Heraean Games

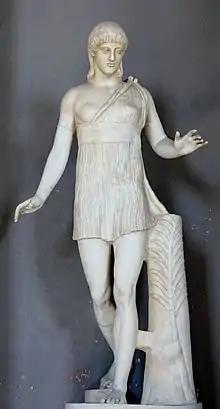
A running girl. The short chiton she wears, exposing her right breast, and her loose hair, are distinctive characteristics of the competitors in the Heraean Games. This marble statue is likely a Roman copy of a Greek original, from 460 BC

The only event at the Heraean Games was the stadion, which was one sixth shorter than the equivalent men's race. Only "parthenoi" (unmarried young women) competed in the games. Competitors raced in three different age categories, though it is uncertain exactly how old the competitors were. They wore a distinctive outfit of a short chiton cut above the knees, which left the right shoulder and breast bare, and wore their hair loose. This outfit may have derived from the exomis, a variant of the chiton worn by labourers and associated with Hephaestus. A Laconian statuette found in Epirus and now in the British Museum, dating to , depicts a girl in the costume associated with the Heraean Games; this possibly suggests that unlike other ancient Greek races for girls, the Heraean Games were Panhellenic as early as the sixth century BC.